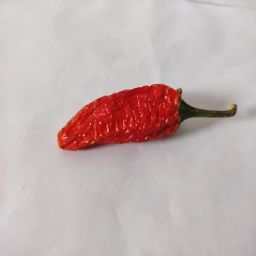
Crop: New Mexico Green Chile
Quality: Dried